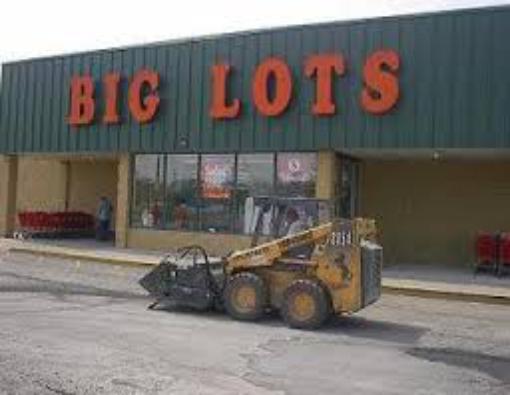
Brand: Big Lots
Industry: Necessities